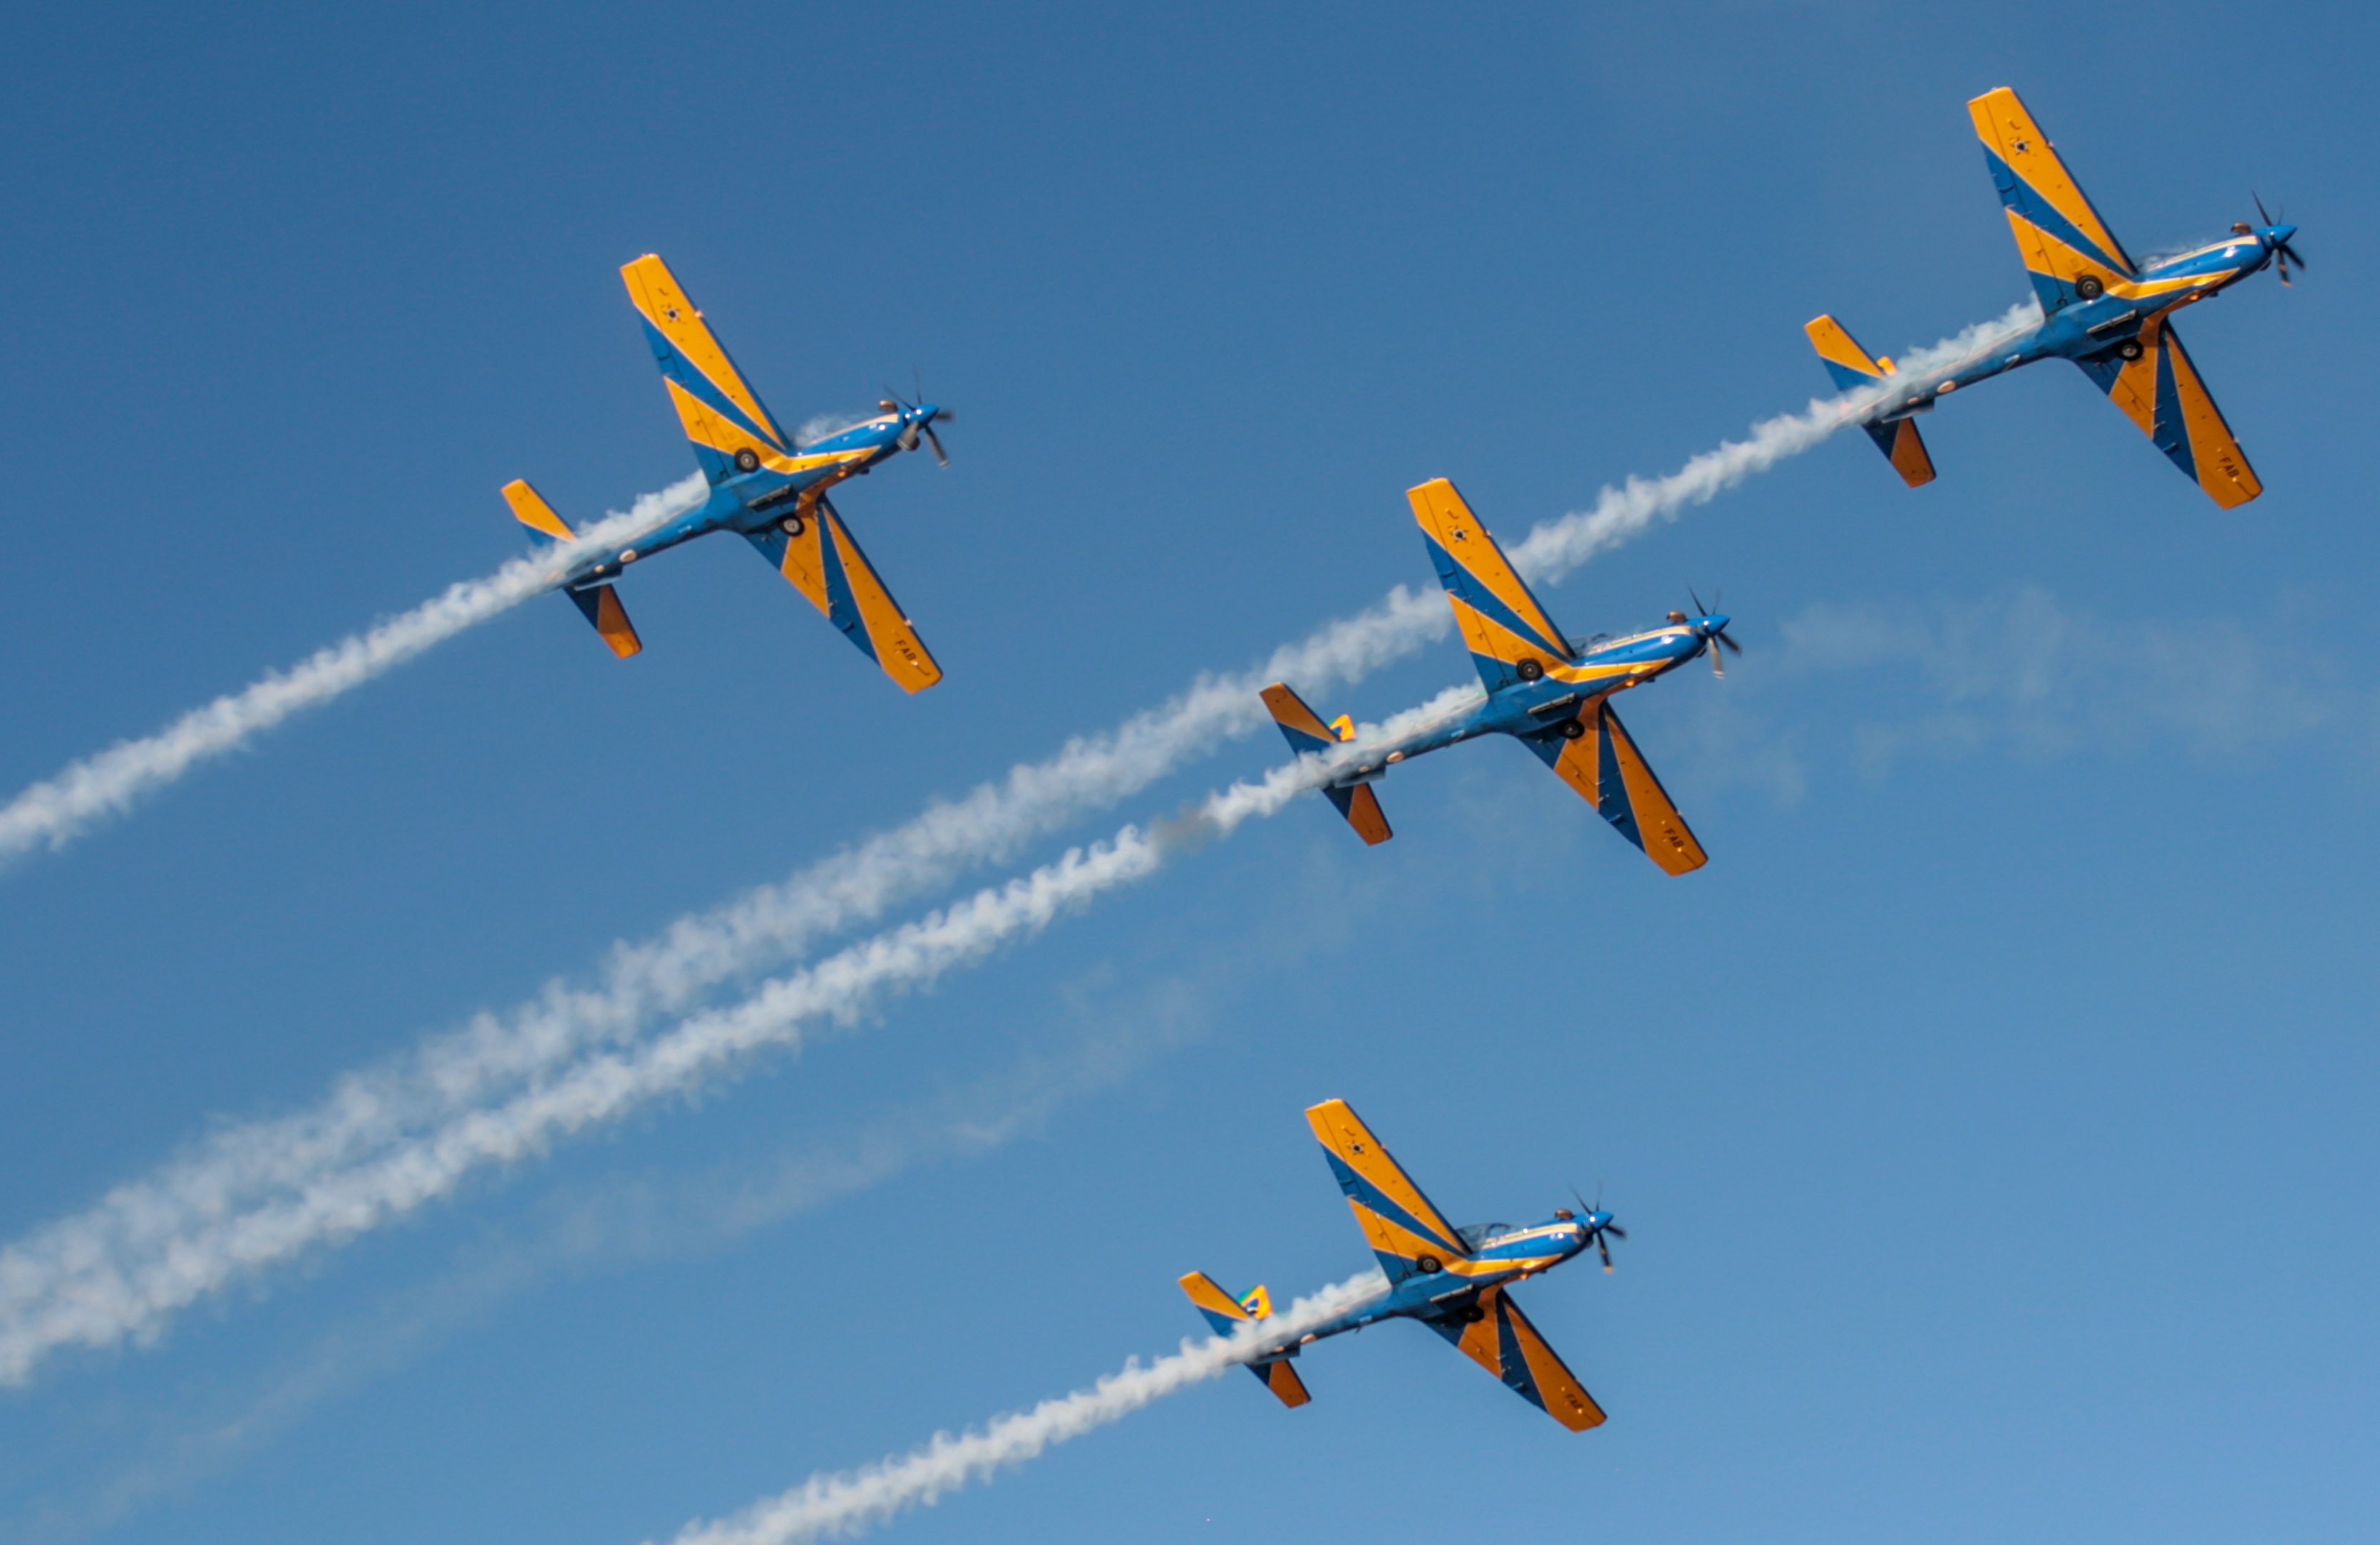
wing, airplane, aircraft, vehicle, airline, aviation, flight, event, air show, air force, aerobatics, atmosphere of earth, general aviation